Jim Inhofe

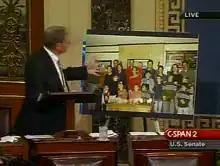
Inhofe pointing at a large photograph of his family, proclaiming none have been divorced or are LGBT

As a member of the Armed Services Committee, Inhofe was among the panelists questioning witnesses about the 2004 Abu Ghraib prisoner abuse, saying he was "outraged by the outrage" over the revelations of abuse. Although he believed that the individuals responsible for mistreating prisoners should be punished, he said that the prisoners "are not there for traffic violations ... they're murderers, they're terrorists, they're insurgents". In 2006, Inhofe was one of only nine senators to vote against the Detainee Treatment Act of 2005, which prohibits "cruel, inhuman or degrading" treatment of individuals in U.S. Government custody.